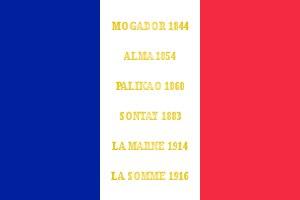
Le 7ᵉ régiment d'infanterie coloniale ou 7ᵉ régiment d'infanterie de marine est une unité de l'Armée de terre française.